Edward John Mott

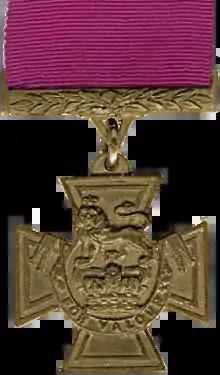

Sergeant Edward John Mott VC DCM (4 July 1893 – 20 October 1967) was an English recipient of the Victoria Cross, the highest and most prestigious award for gallantry in the face of the enemy that can be awarded to British and Commonwealth forces.